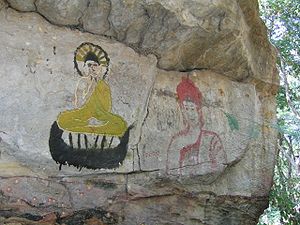
Cambodja / Kultur
Buddhistisk kunst ved Phnom Santuk, Kompong Thom.
Cambodja er et land i Sydøstasien. Det grænser til Thailand i vest og nordvest, Laos i nord, Vietnam i øst og sydøst, og Siambugten i syd. Cambodja dækker et areal på ca. 181.035 km², og har en befolkning på cirka 14,8 millioner. Hovedstad er Phnom Penh.